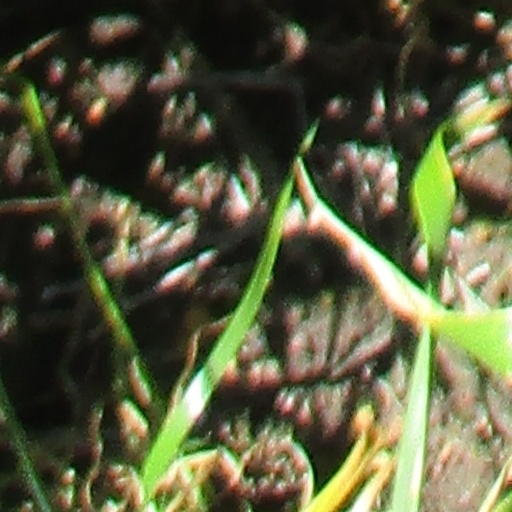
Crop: wheat